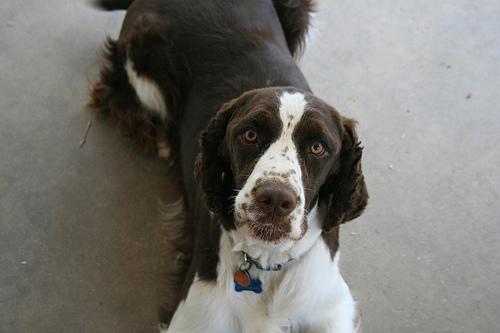
English_springer